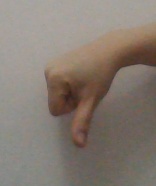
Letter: waw